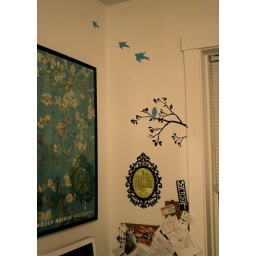
birds on wall by desk